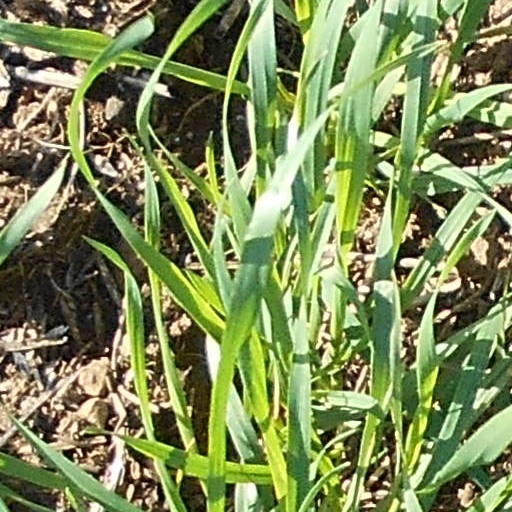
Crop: wheat